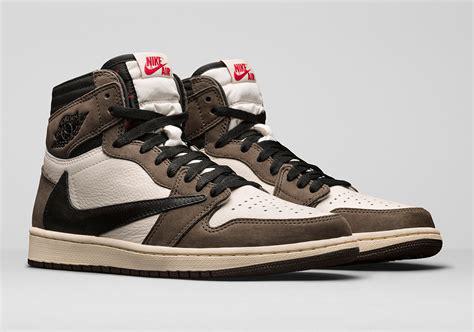
Brand: Nike
Model: Air Jordan 1